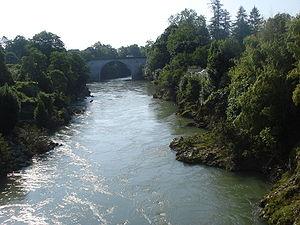
Gave de Pau vers l'aval, Orthez (Pyr-Atl, Fr).
Cet article recense les sites Natura 2000 des Pyrénées-Atlantiques, en France.
Orthez est une commune française située dans le département des Pyrénées-Atlantiques, en région Nouvelle-Aquitaine.